Georges-Arthur Goldschmidt

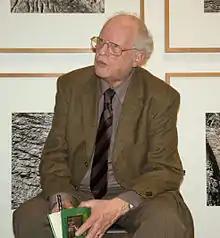
Georges-Arthur Goldschmidt in 2007

Georges-Arthur Goldschmidt was born in Reinbek near Hamburg, into a Jewish family of magistrates converted to Protestantism.